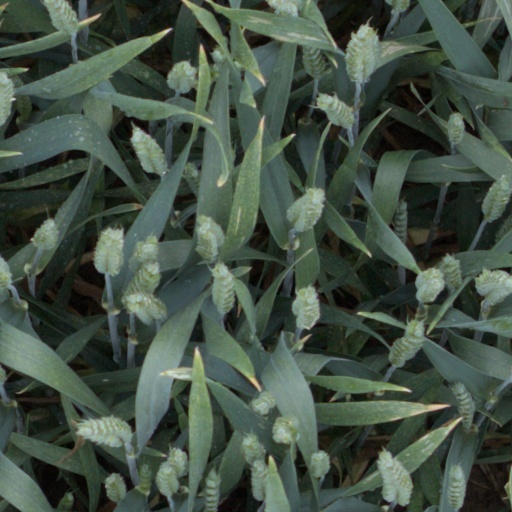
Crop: wheat